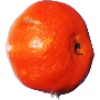
Label: Clementine 1